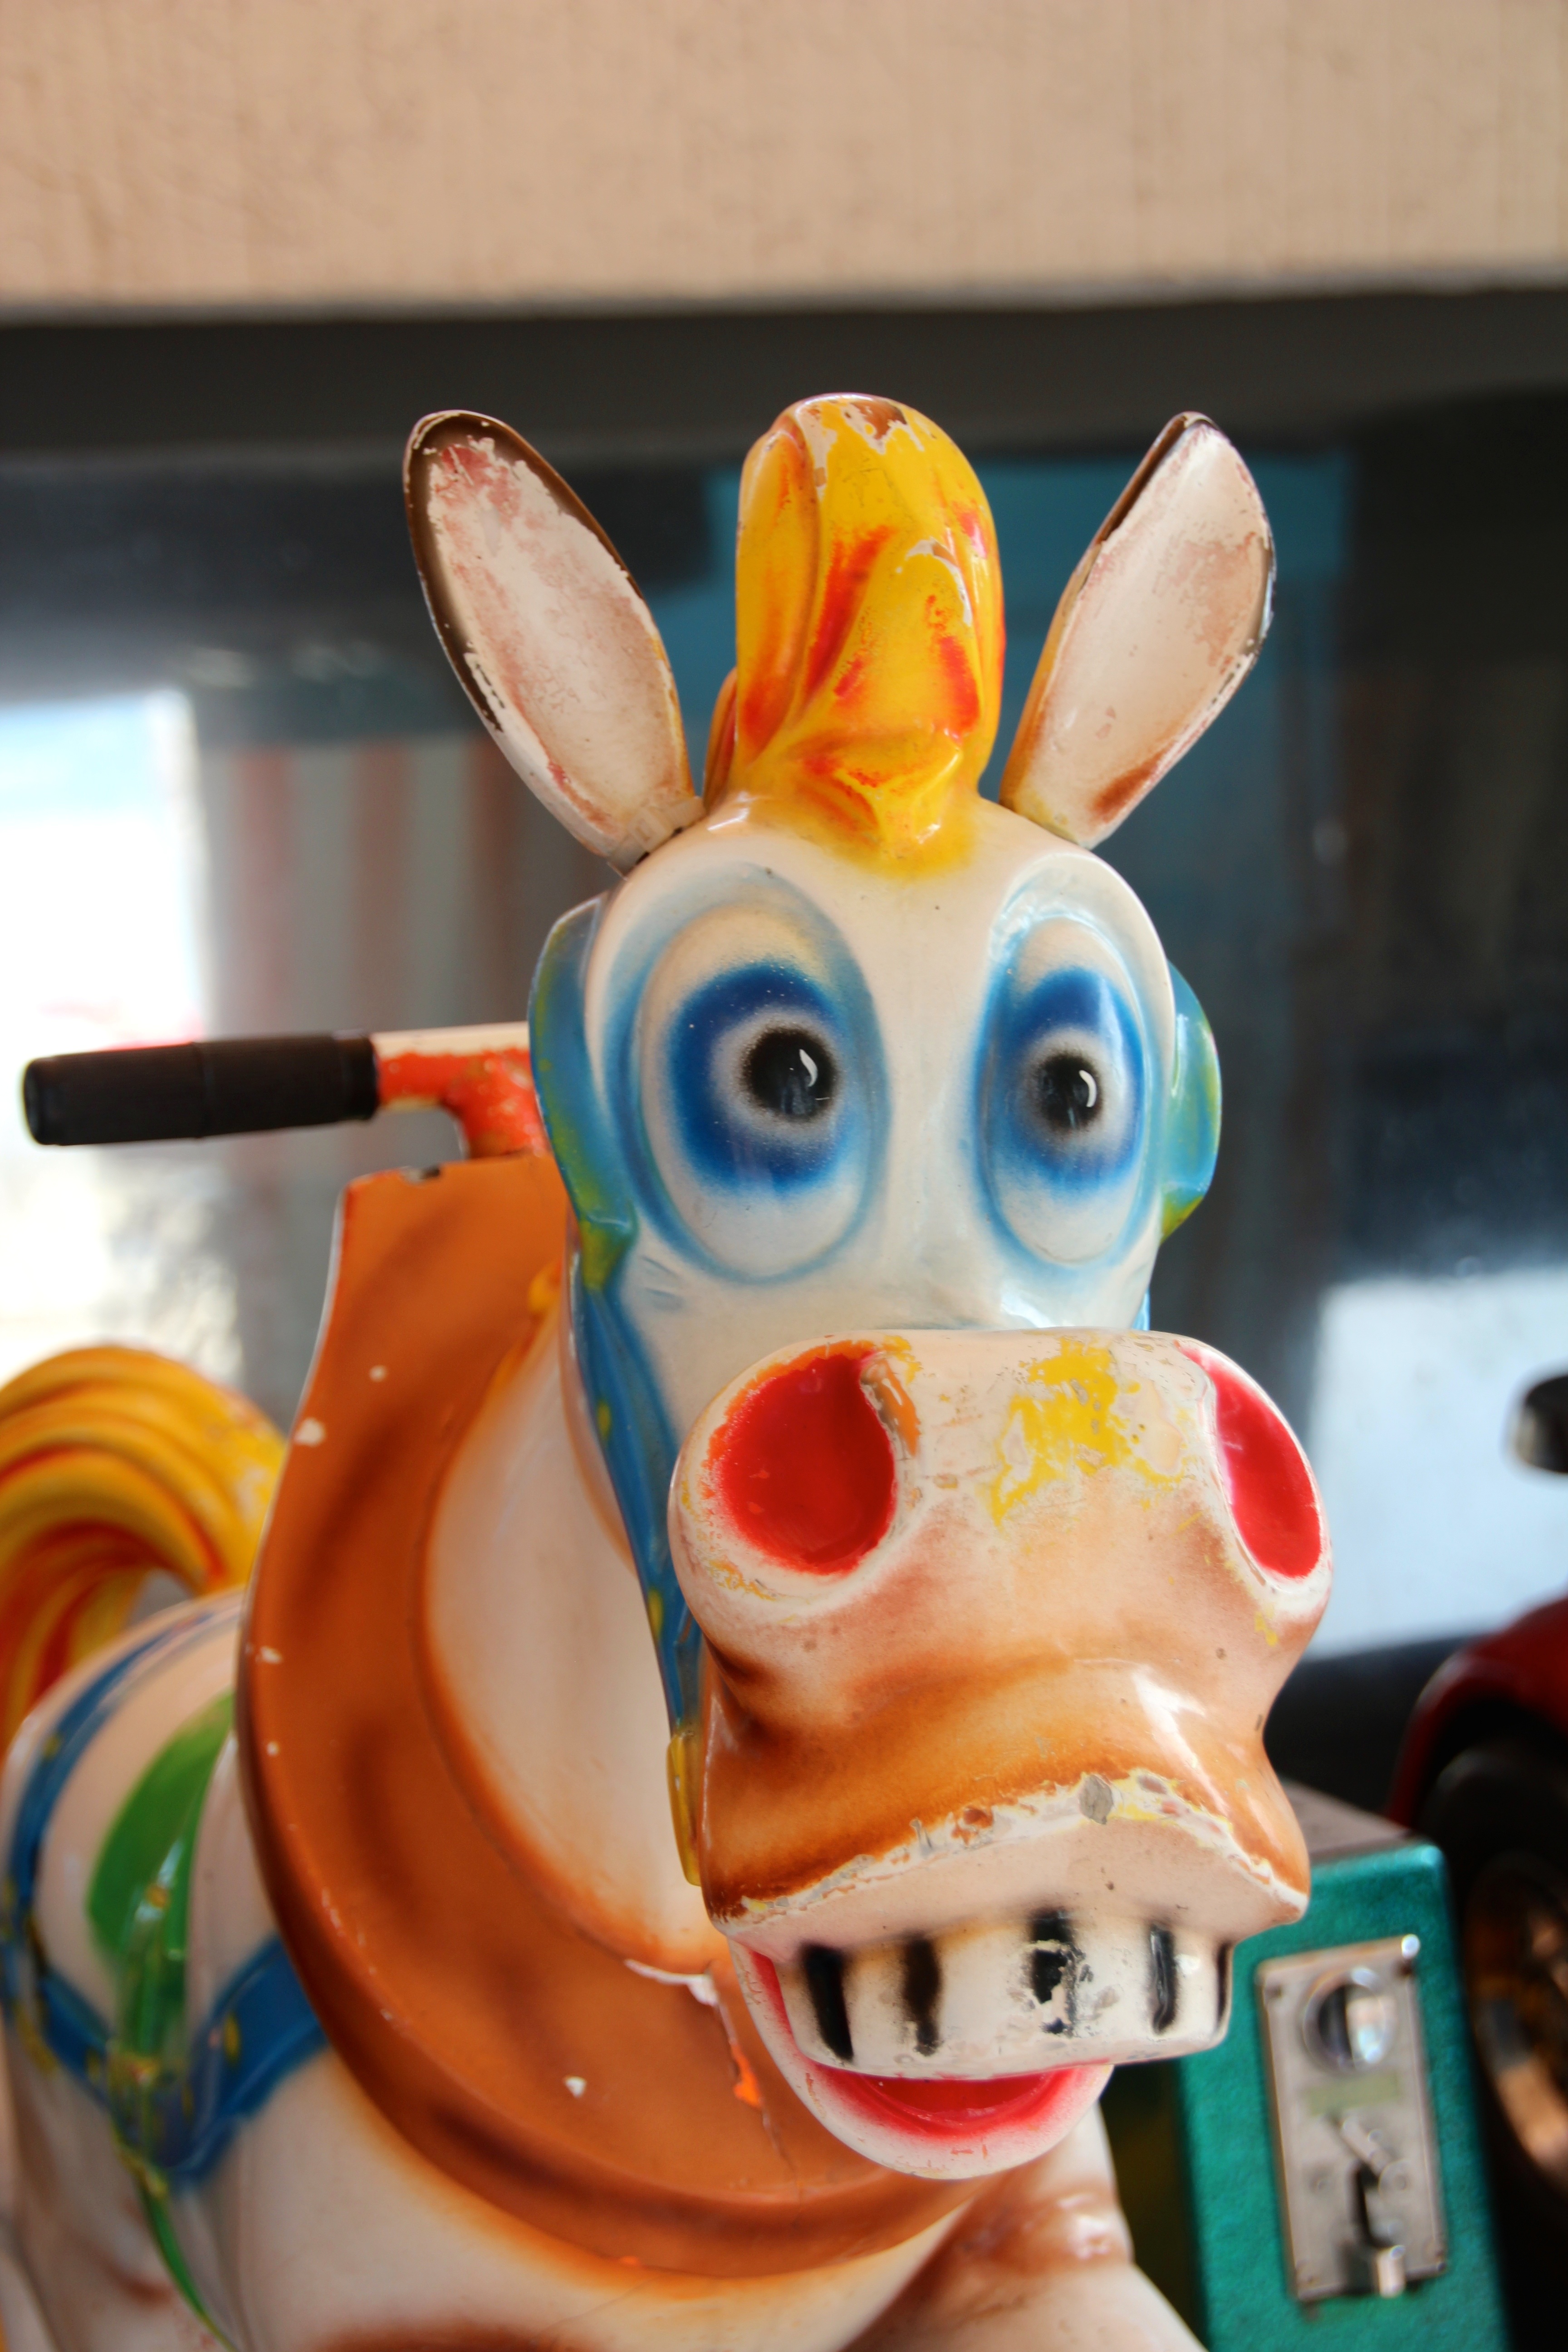
food, horse, dessert, toy, cake, swing, figurine, sweetness, gaul, game device, rocking horse, rocking rocking horse